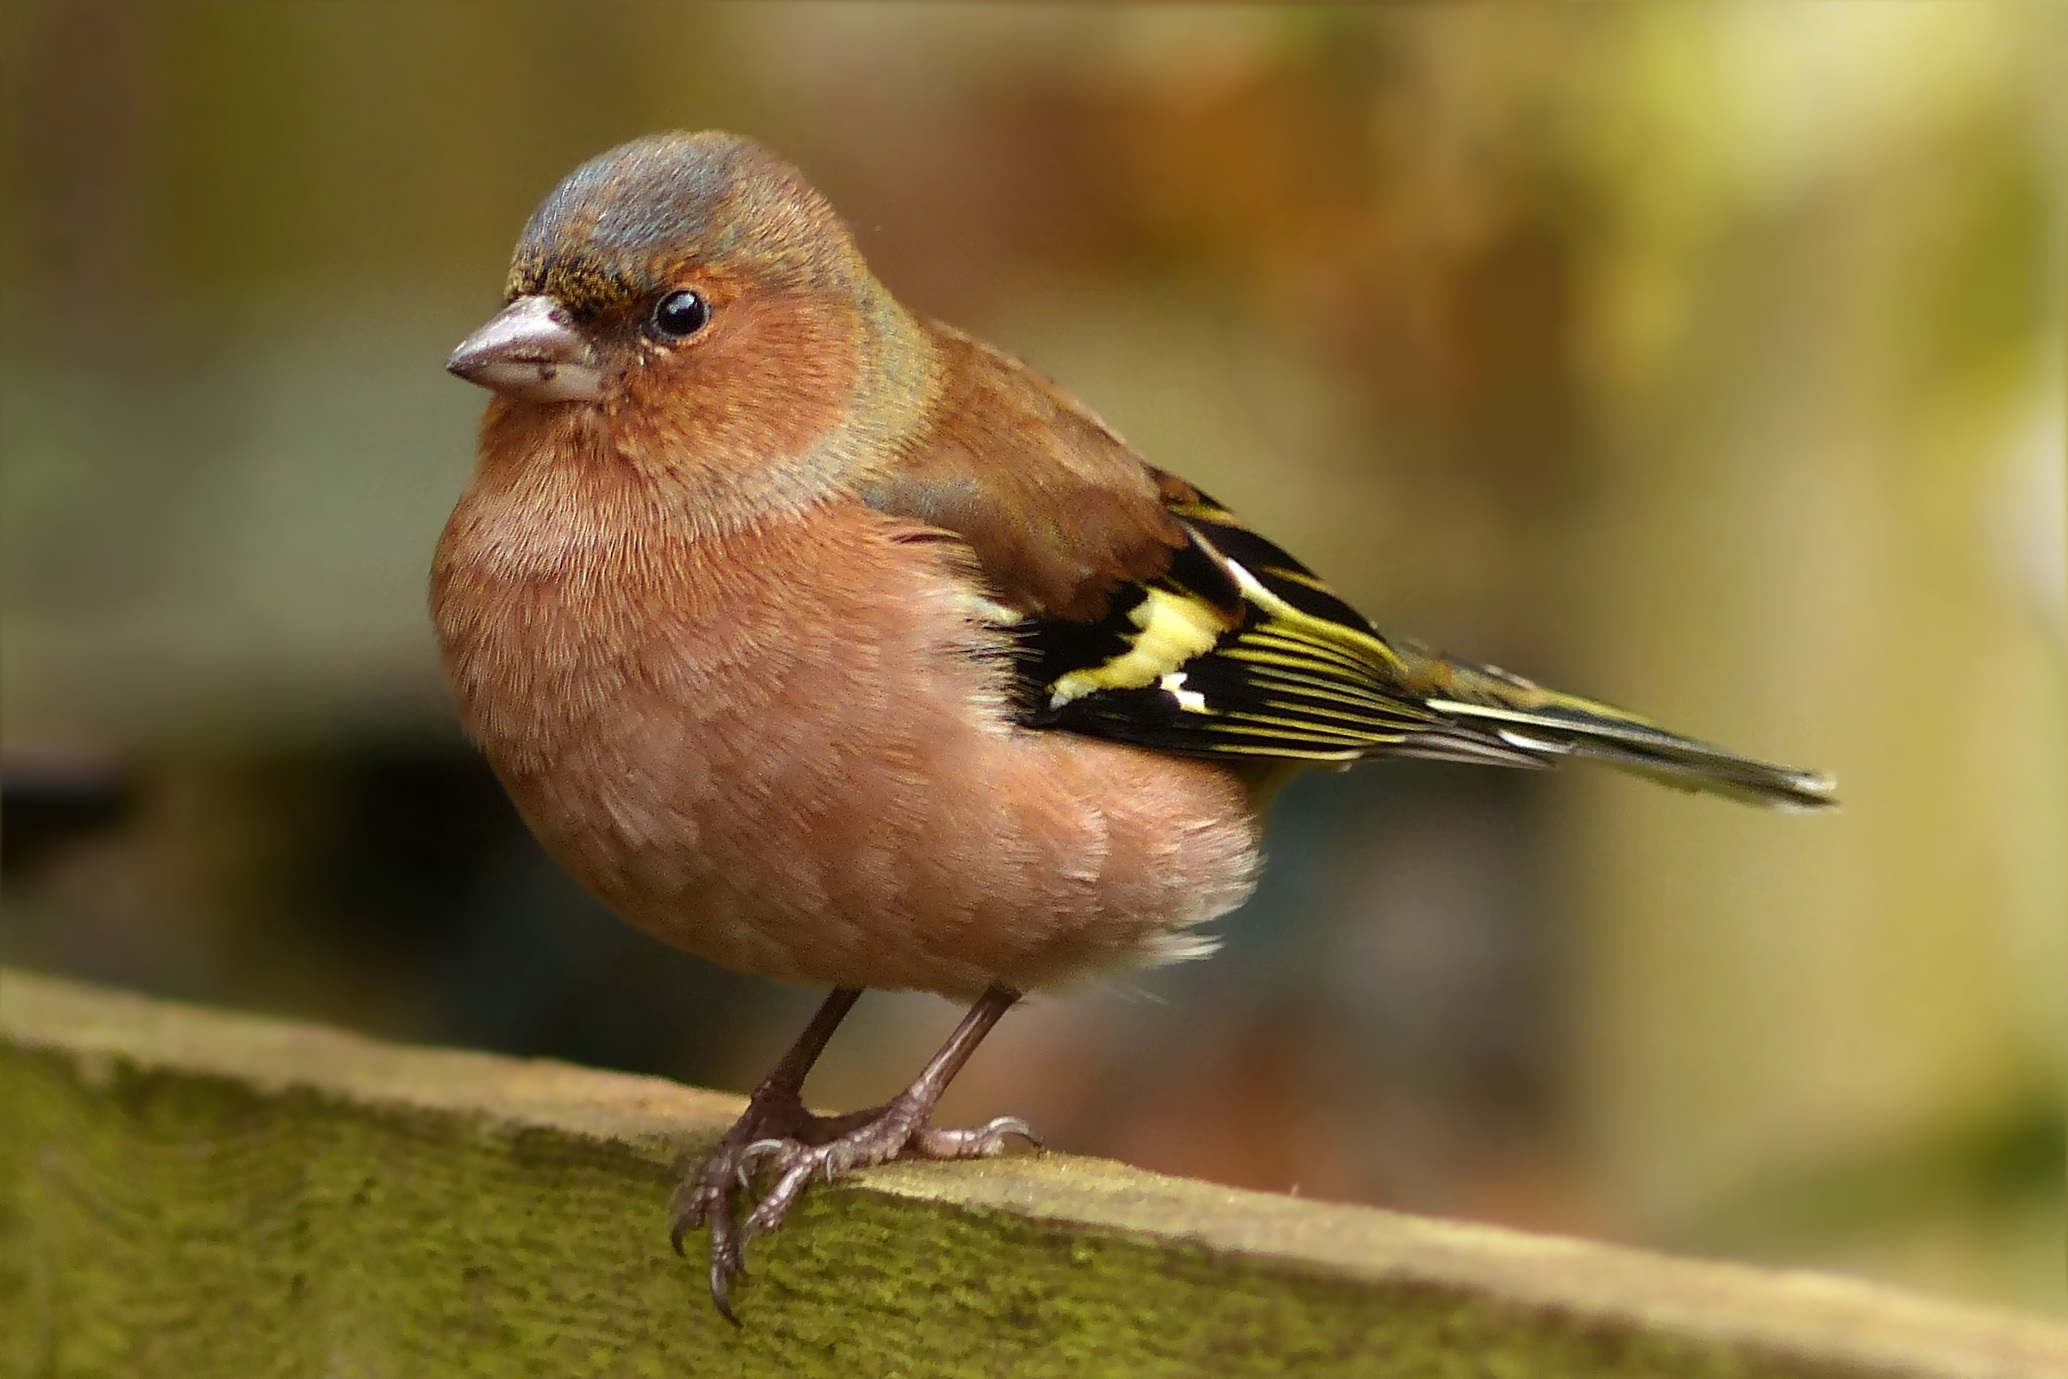
nature, bird, male, wildlife, beak, garden, robin, fauna, songbird, vertebrate, sparrow, finch, foraging, brambling, chaffinch, house sparrow, old world flycatcher, perching bird, emberizidae, nightingale, ortolan bunting, fringilla caelebs